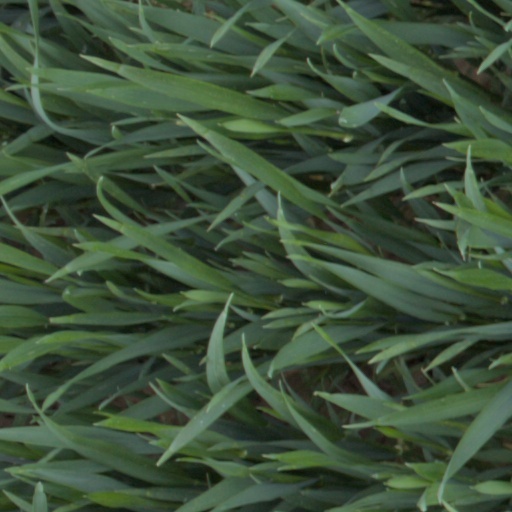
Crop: wheat